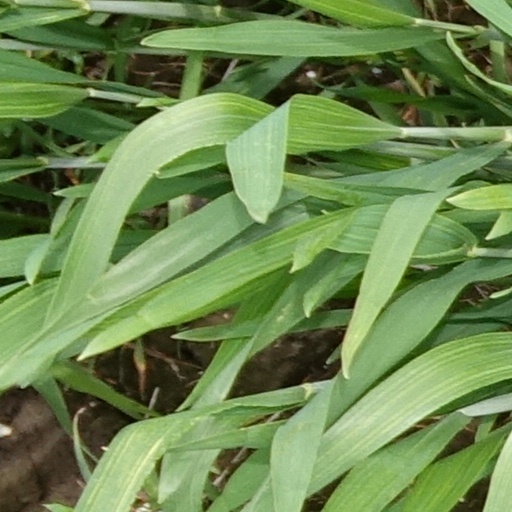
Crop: wheat